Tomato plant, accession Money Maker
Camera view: horizontal (90 deg, fisheye); turntable rotation: 180 degrees
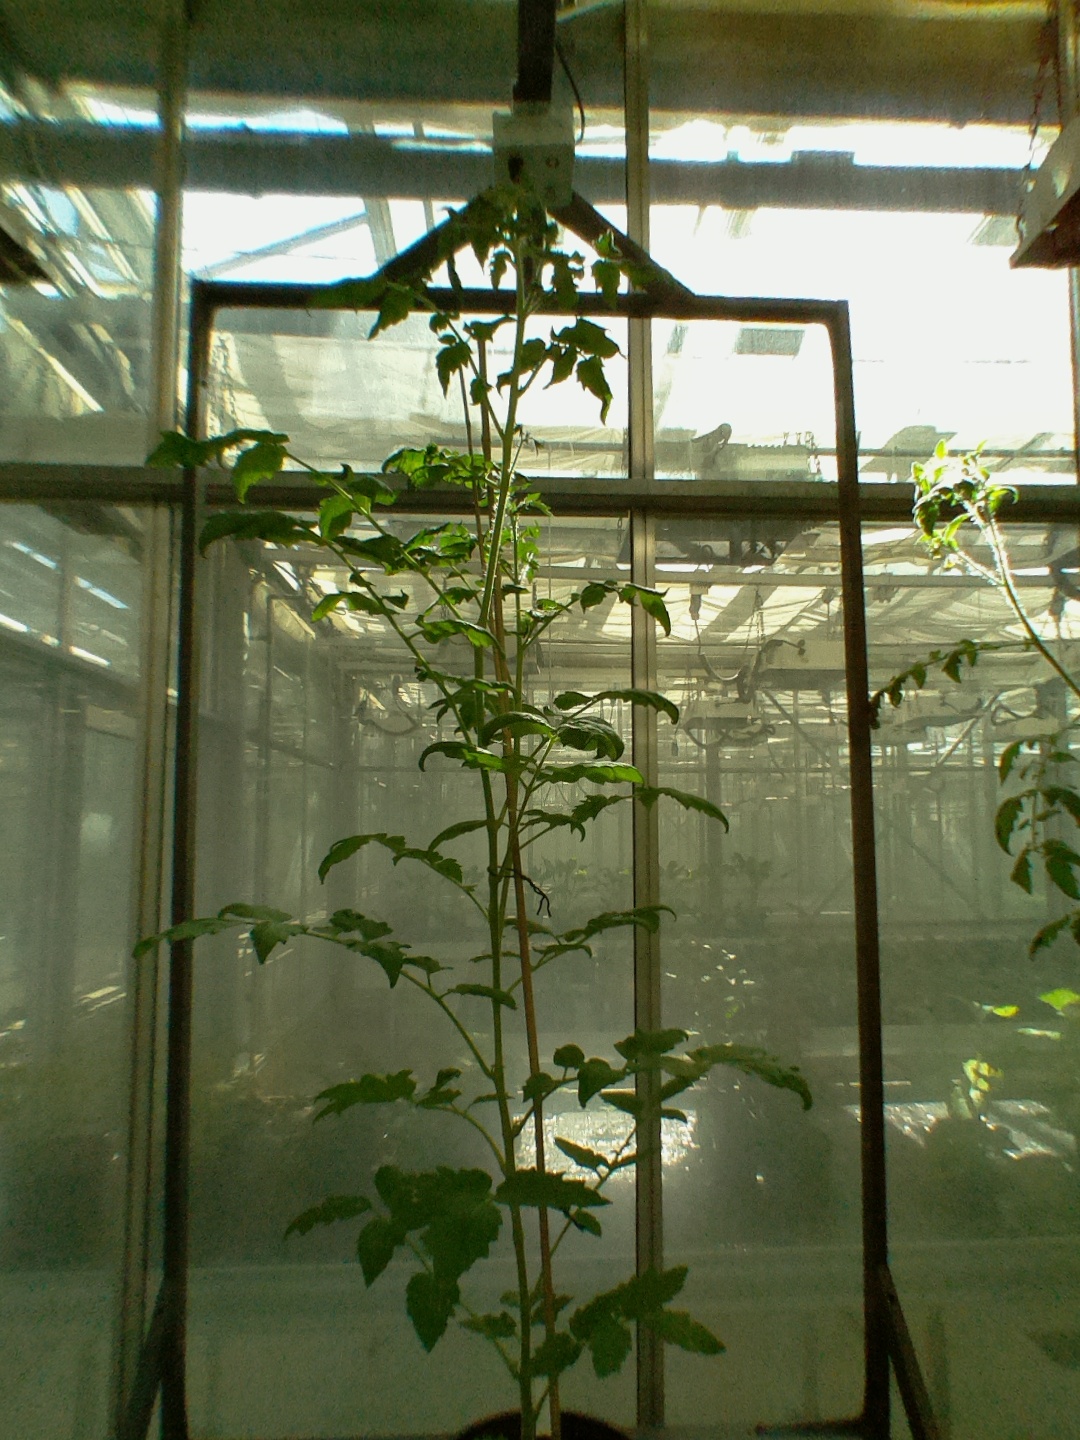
BBCH growth stage 60: First flowers open